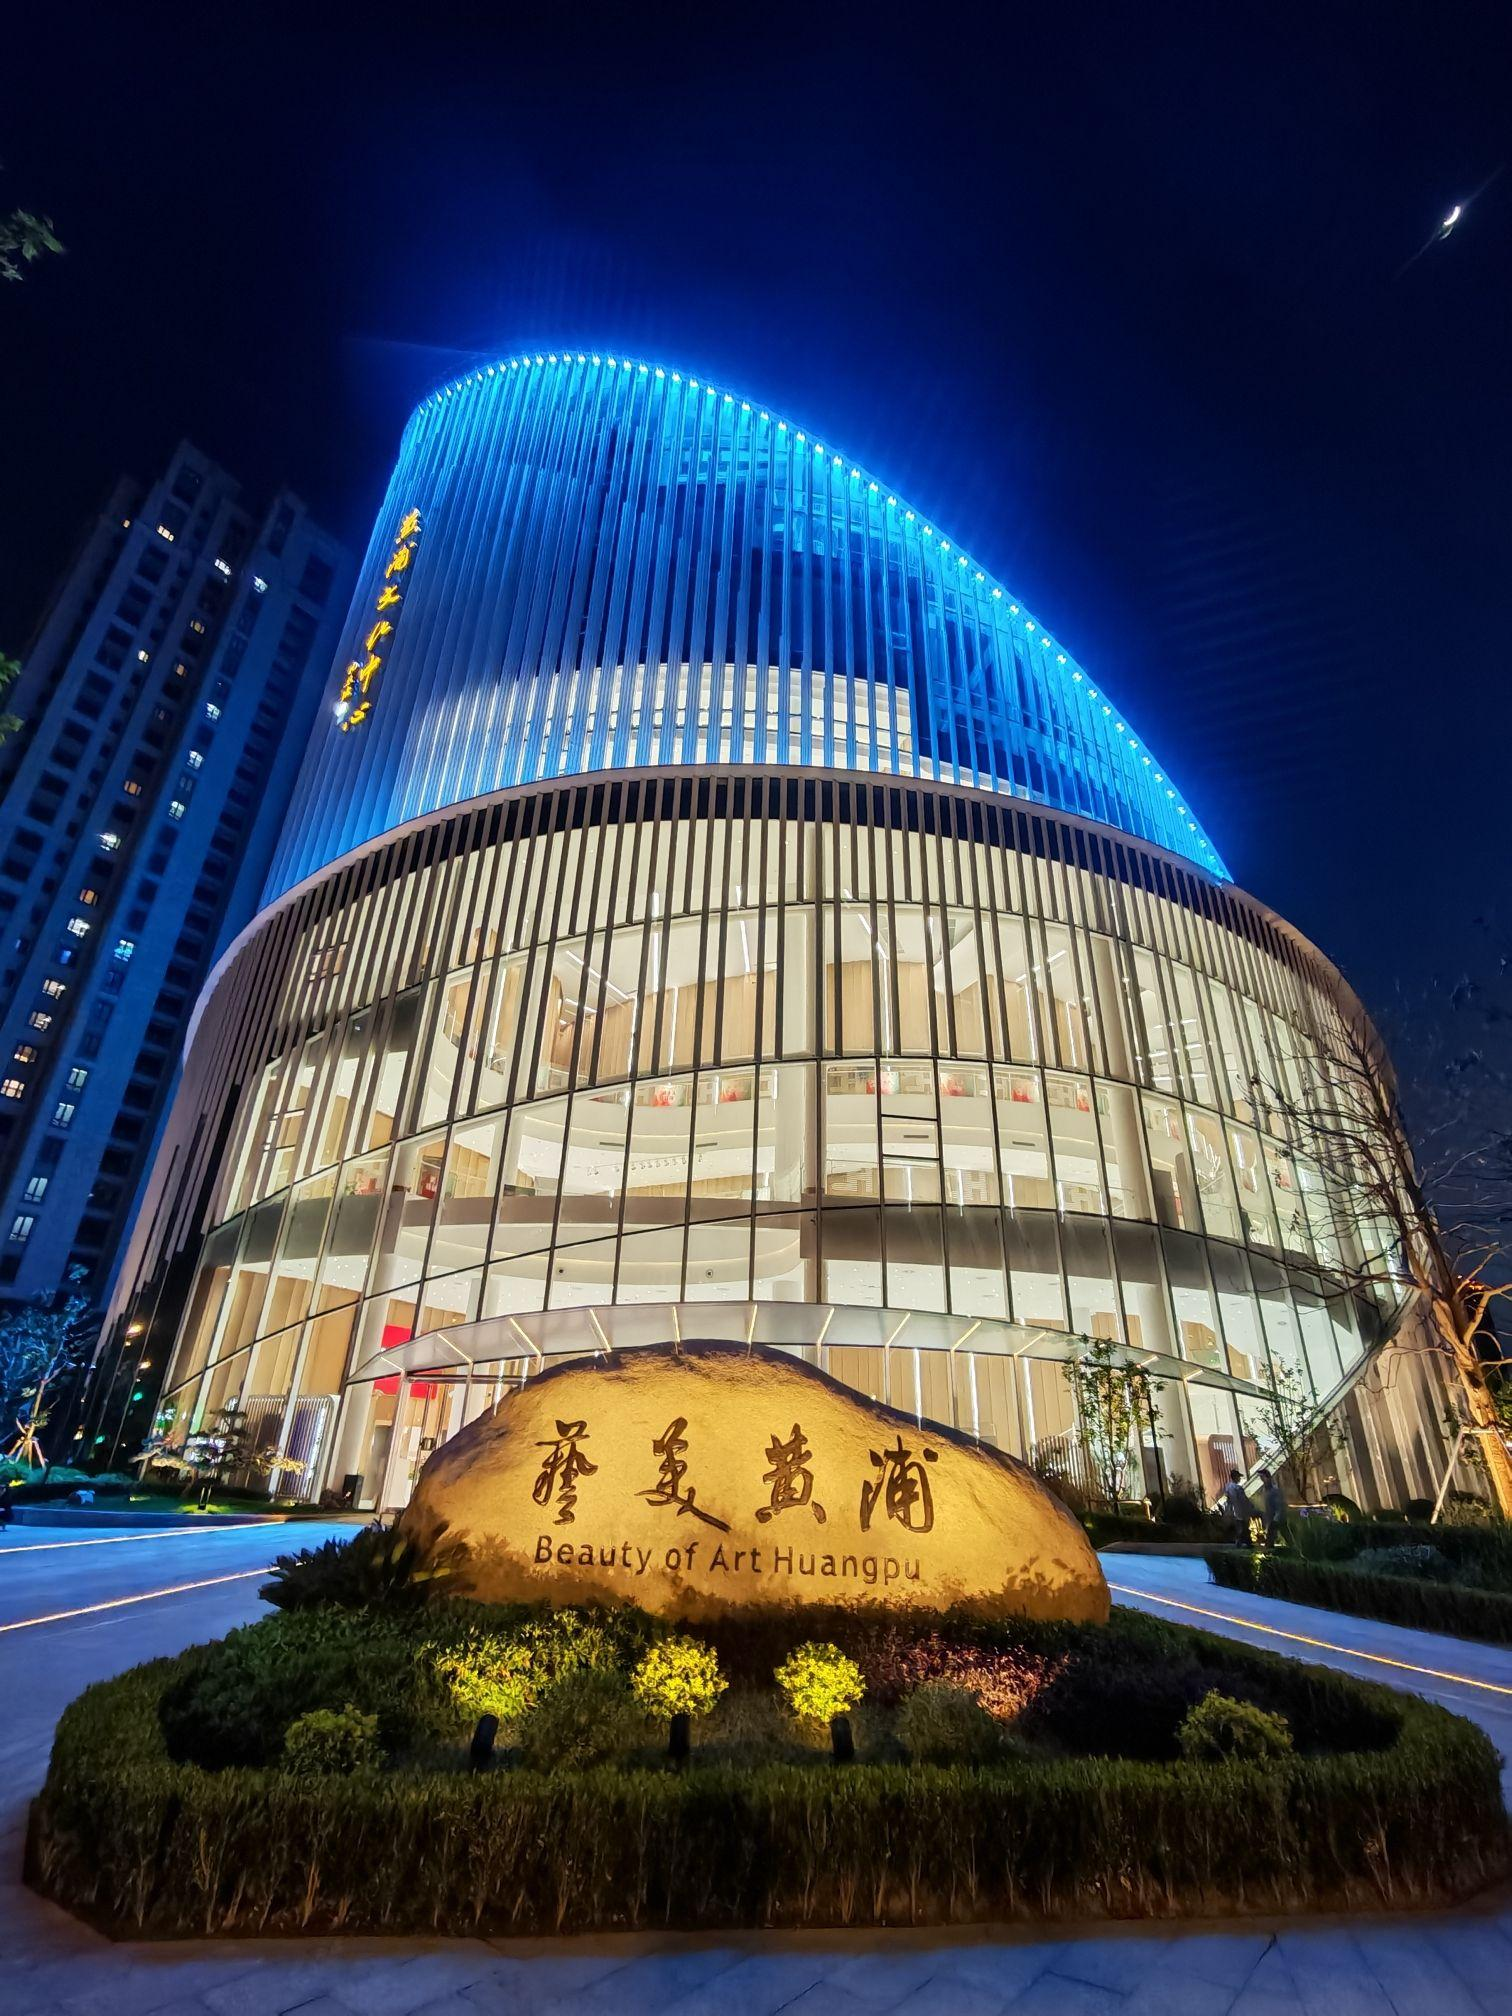
地标名称：黄浦文化中心
所在城市：上海市·黄浦区